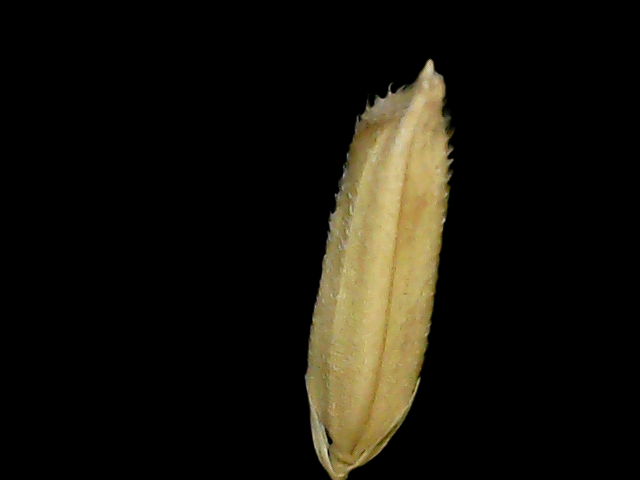
Rice variety: Binadhan14